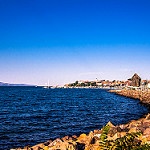
Label: sea